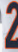
Number: 2